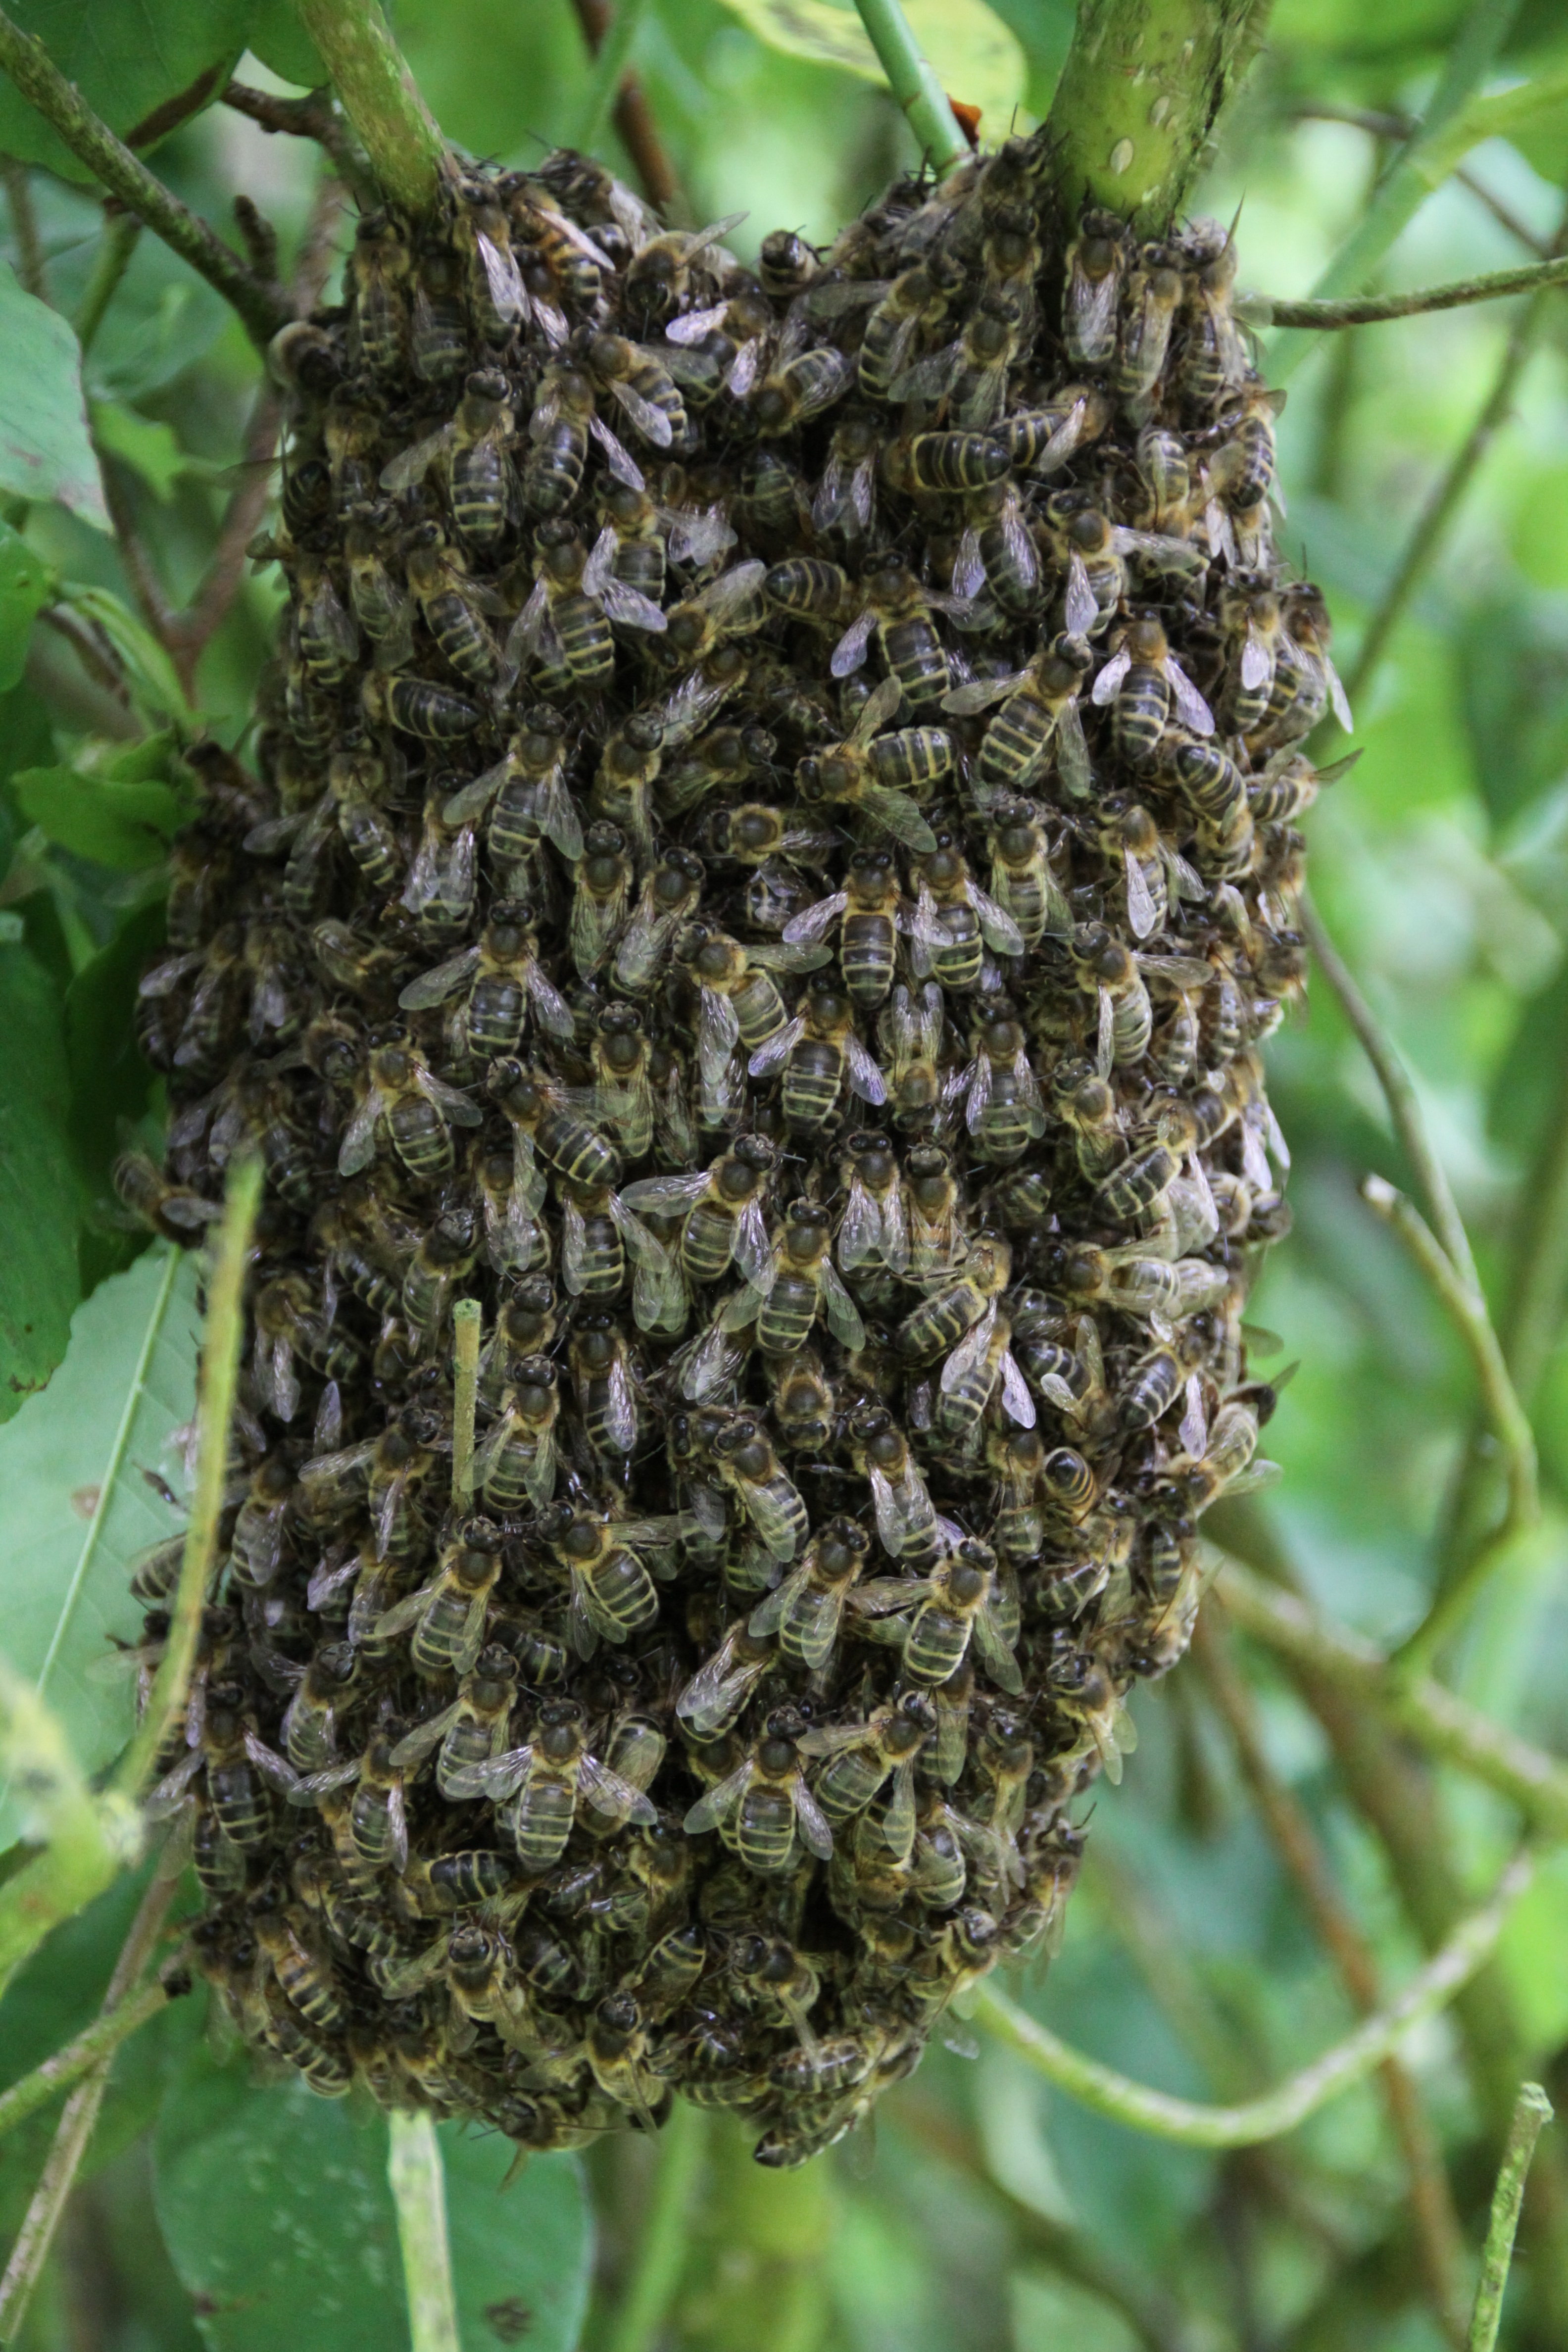
honey, pattern, insect, botany, fauna, invertebrate, bee, bees, beehive, arthropod, honey bee, pollinator, swarm of bees, membrane winged insect